Aviation safety

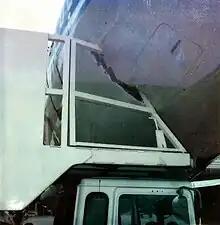
Ground damage to an aircraft. Several stringers were cut and the aircraft was grounded

Various ground support equipment operate in close proximity to the fuselage and wings to service the aircraft and occasionally cause accidental damage in the form of scratches in the paint or small dents in the skin. However, because aircraft structures (including the outer skin) play such a critical role in the safe operation of a flight, all damage is inspected, measured, and possibly tested to ensure that any damage is within safe tolerances.